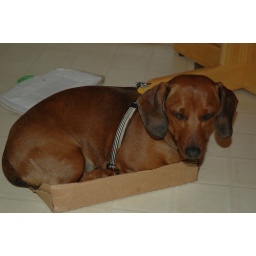
A case of Guinness - at least a half case.Guiness decided in make a home in an empty box in the kitchen